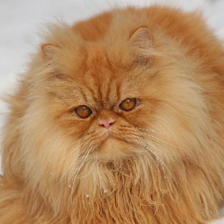
Label: animals